TMEM61

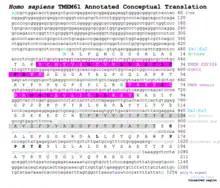
Conceptual Translation of TMEM61

There are six known Isoforms of the "TMEM61" protein, Isoform X1 is encoded by transcript variant X1, and Isoform X2 with variant X2 and so on. There are two different X2 isoforms, but both have the same amino acid sequence, both the X2 have five less amino acids in the start of the protein, which differs from isoform X1 with same protein sequence and size as the original protein.